Belgian Americans

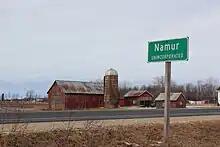
Namur, Wisconsin, a Belgian American settlement named after the Belgian city of Namur

During this era, most Belgians coming to the United States were farmers, farm workers, or miners; craftsmen (such as masons, cabinetmakers or carpenters); or other persons engaged in commerce (such as lace-makers or glass blowers). During the 20th century, many Belgians arrived in the United States to work in spaces such as universities, laboratories and industry. This is especially true after the world wars ended. Several Dutch-language newspapers were published by Belgian immigrants, including the "Gazette van Moline" (1907–1940) and the "Gazette van Detroit" (1914–2018). From 1820 to 1970, about 200,000 Belgians immigrated to the United States. Since 1950, about 1,350 Belgians migrate to the United States each year.